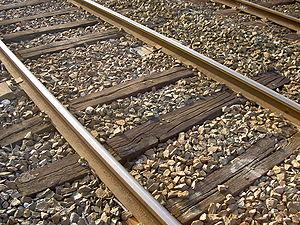
Le tramway de Villiers-le-Bel est une ancienne ligne de tramway française qui reliait la gare de Villiers-le-Bel - Gonesse - Arnouville au village de Villiers-le-Bel, en Seine-et-Oise, actuel Val-d'Oise. Cette ligne a été exploitée de 1878 à 1949 avant d'être supprimée et remplacée par la ligne d'autobus 268, exploitée par la RATP.
Un rail est une barre d’acier profilée. Deux files parallèles de rails mis bout à bout forment une voie ferrée. Ils reposent alors généralement sur des traverses pour conserver un écartement constant.
Le tramway de Rennes est un ancien réseau de tramway urbain et interurbain à voie métrique, exploité entre 1897 et 1952 par les Tramways électriques rennais pour le compte de la Compagnie de l'Ouest Électrique. Le réseau de tramway créé alors est la base du système actuel de transport et communication à Rennes. Bien que la métropole rennaise ait opté à la fin du XXᵉ siècle pour un métro et des bus à haut niveau de service, la réimplantation d’un tramway dans la ville revient régulièrement dans les médias.